Alexandre Colonna-Walewski

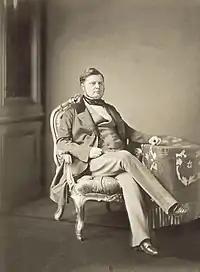
Count Walewski as president of Congress of Paris (1856)

In 1855, Walewski succeeded Drouyn de Lhuys as Minister of Foreign Affairs and he acted as President of, and French plenipotentiary at, the Congress of Paris the following year, leading to peace in the Crimean War and to the Paris Declaration Respecting Maritime Law. The latter treaty did contain an important novelty in international law, creating the possibility for nations that were not involved in the establishment of the agreement, to become a party by acceding to the Declaration afterwards.